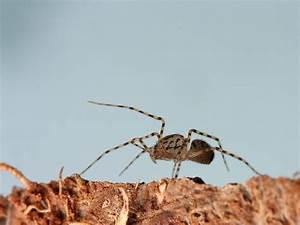
Label: ragno